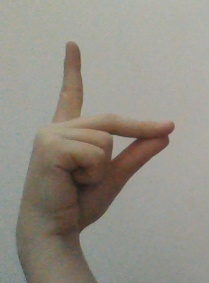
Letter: ta